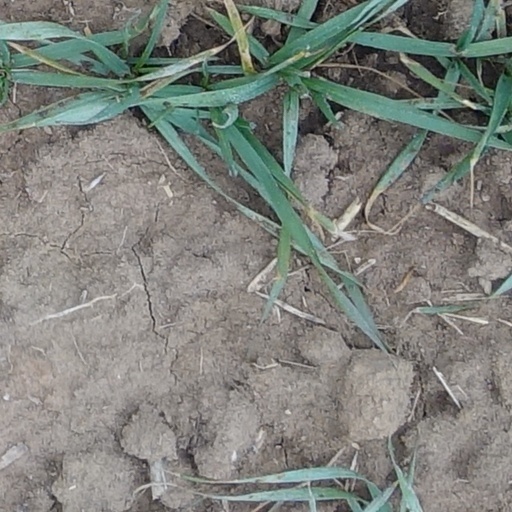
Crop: wheat